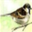
Label: bird